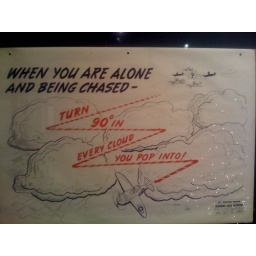
signs that used to hang on the walls in Air Force training rooms